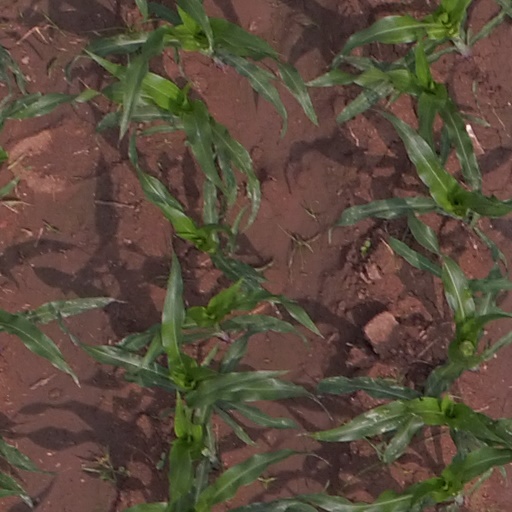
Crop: maize; corn